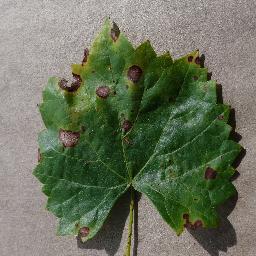
Label: Grape___Black_rot